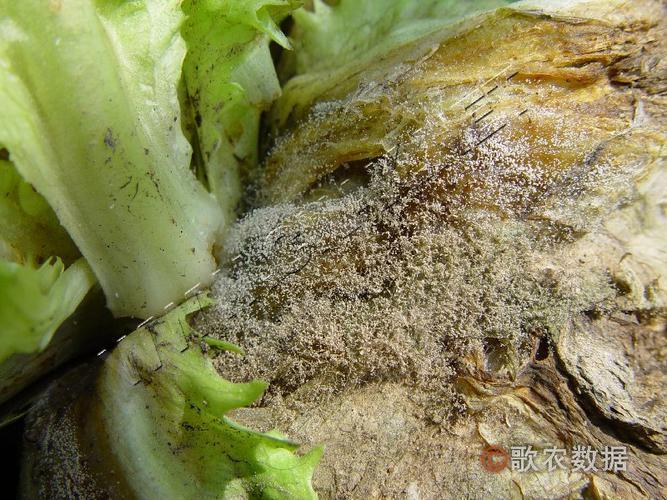
Plant: Lettuce
Disease: lettuce downy mildew